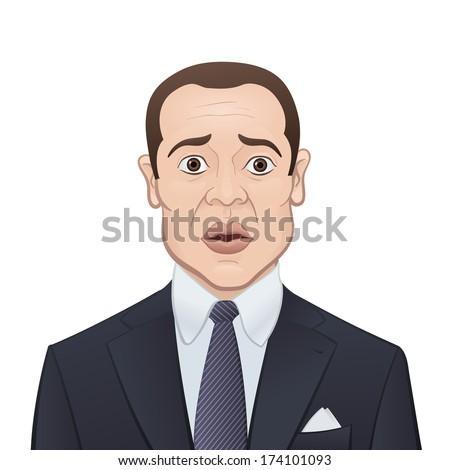
scared businessman in a suit and tie isolated on white background - cartoon character